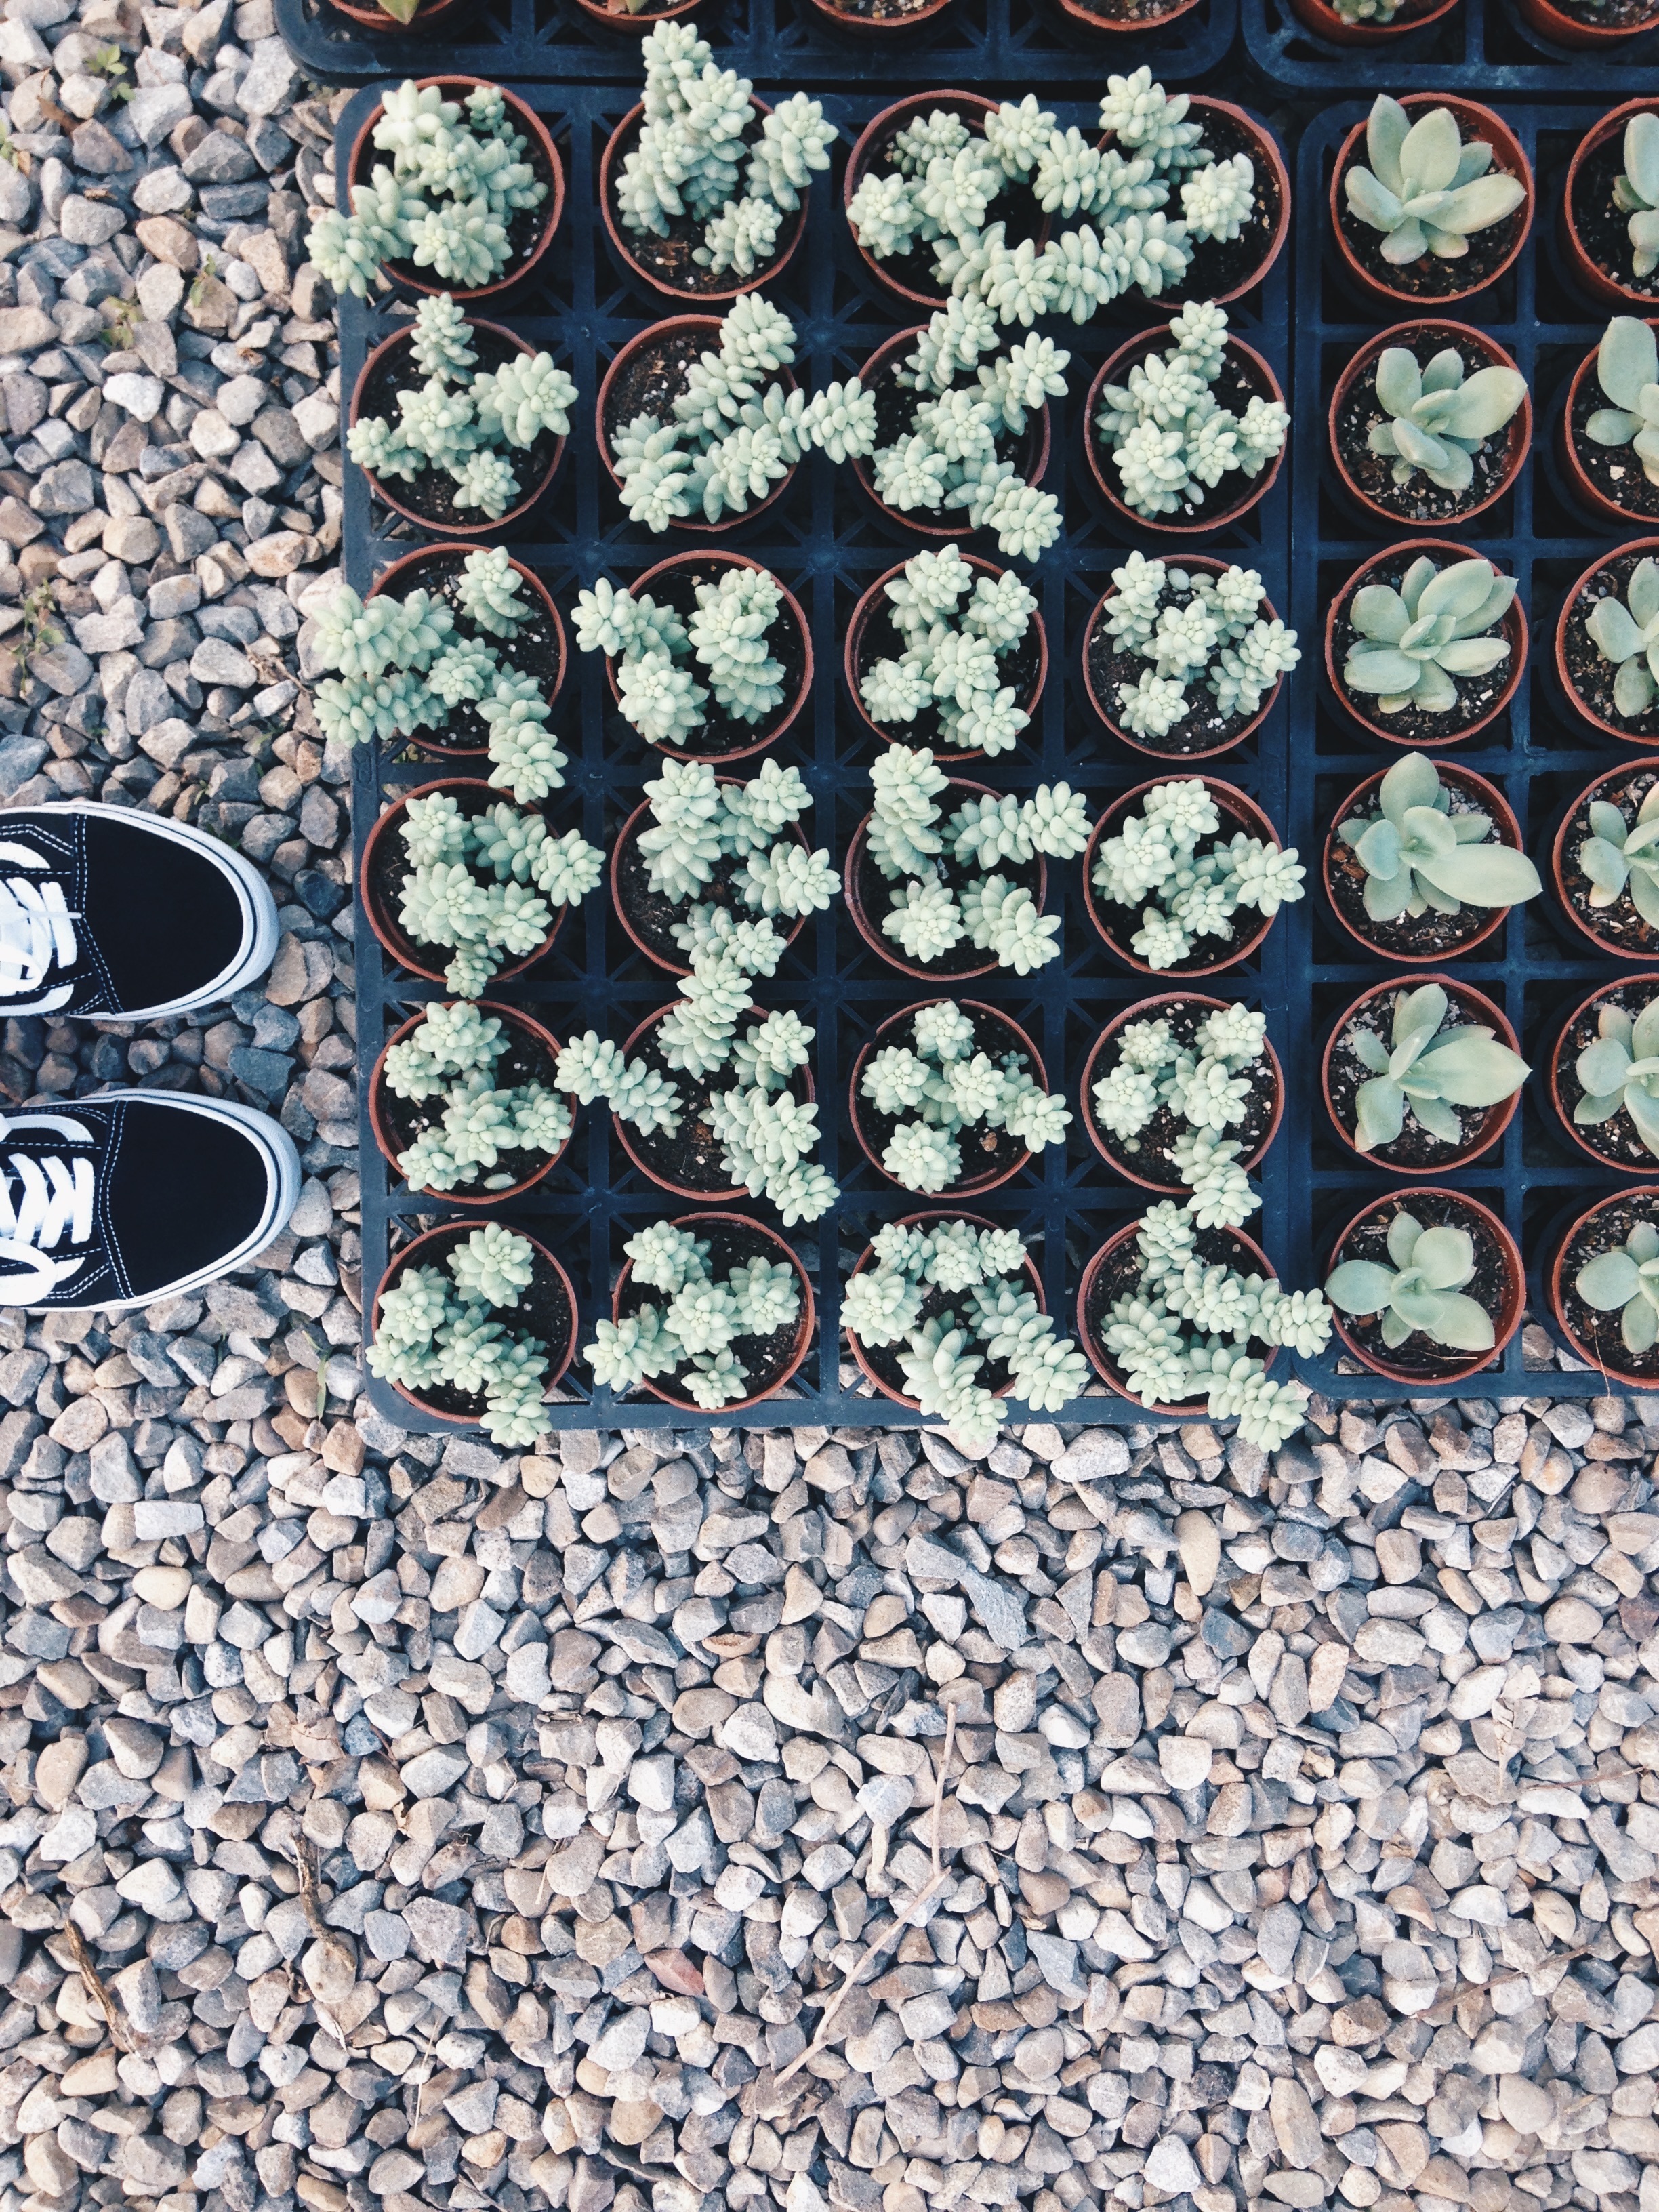
pattern, blue, circle, textile, art, design, carpet, flooring